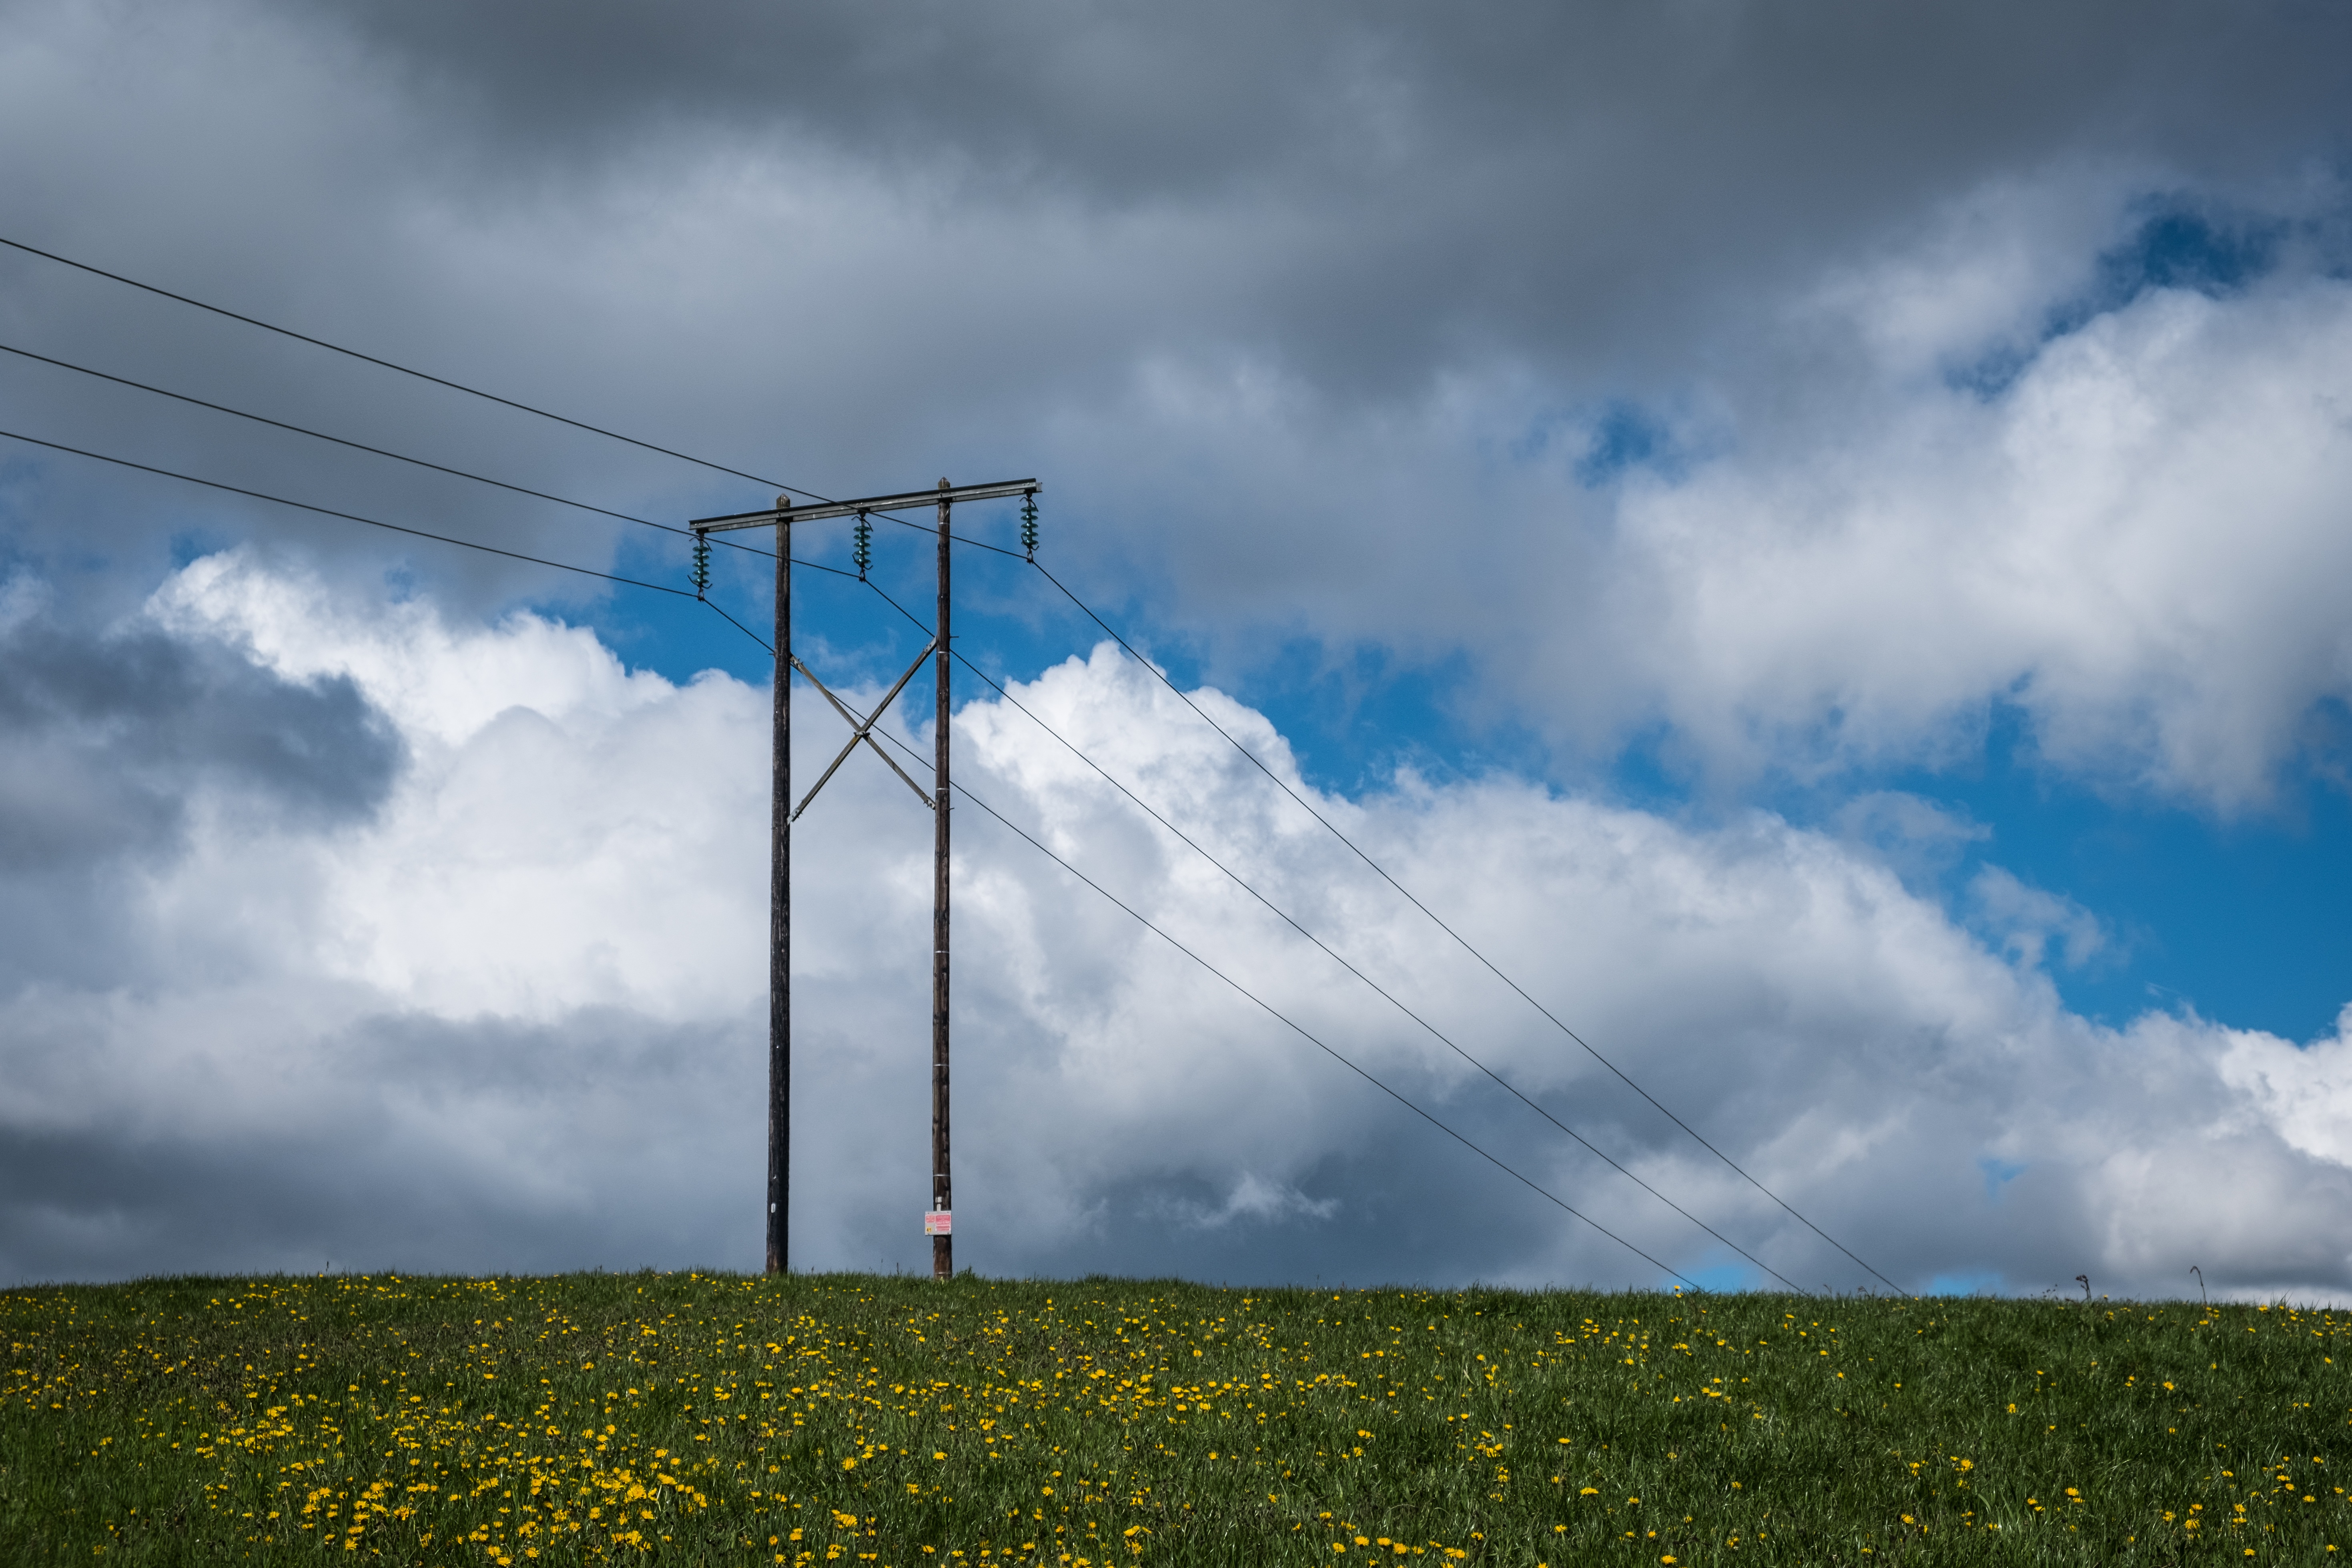
horizon, cloud, sky, field, prairie, sunlight, wind, line, cumulus, machine, electricity, plain, energy, meteorological phenomenon, overhead power line